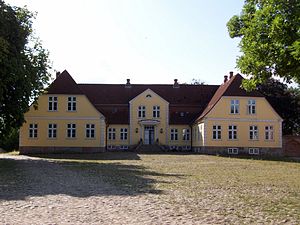
Kronsgaard / Billeder
Kronsgaard er en landsby og kommune beliggende få kilometer nord for Kappel i det østlige Angel i Sydslesvig. Administrativt hører kommunen under Slesvig-Flensborg kreds i den tyske delstat Slesvig-Holsten. Kommunen samarbejder på administrativt plan med andre kommuner i omegnen i Gelting Bugt kommunefælleskab. I kirkelig henseende hører Kronsgaard under Gelting Sogn. Sognet lå i Kappel Herred, da området tilhørte Danmark.